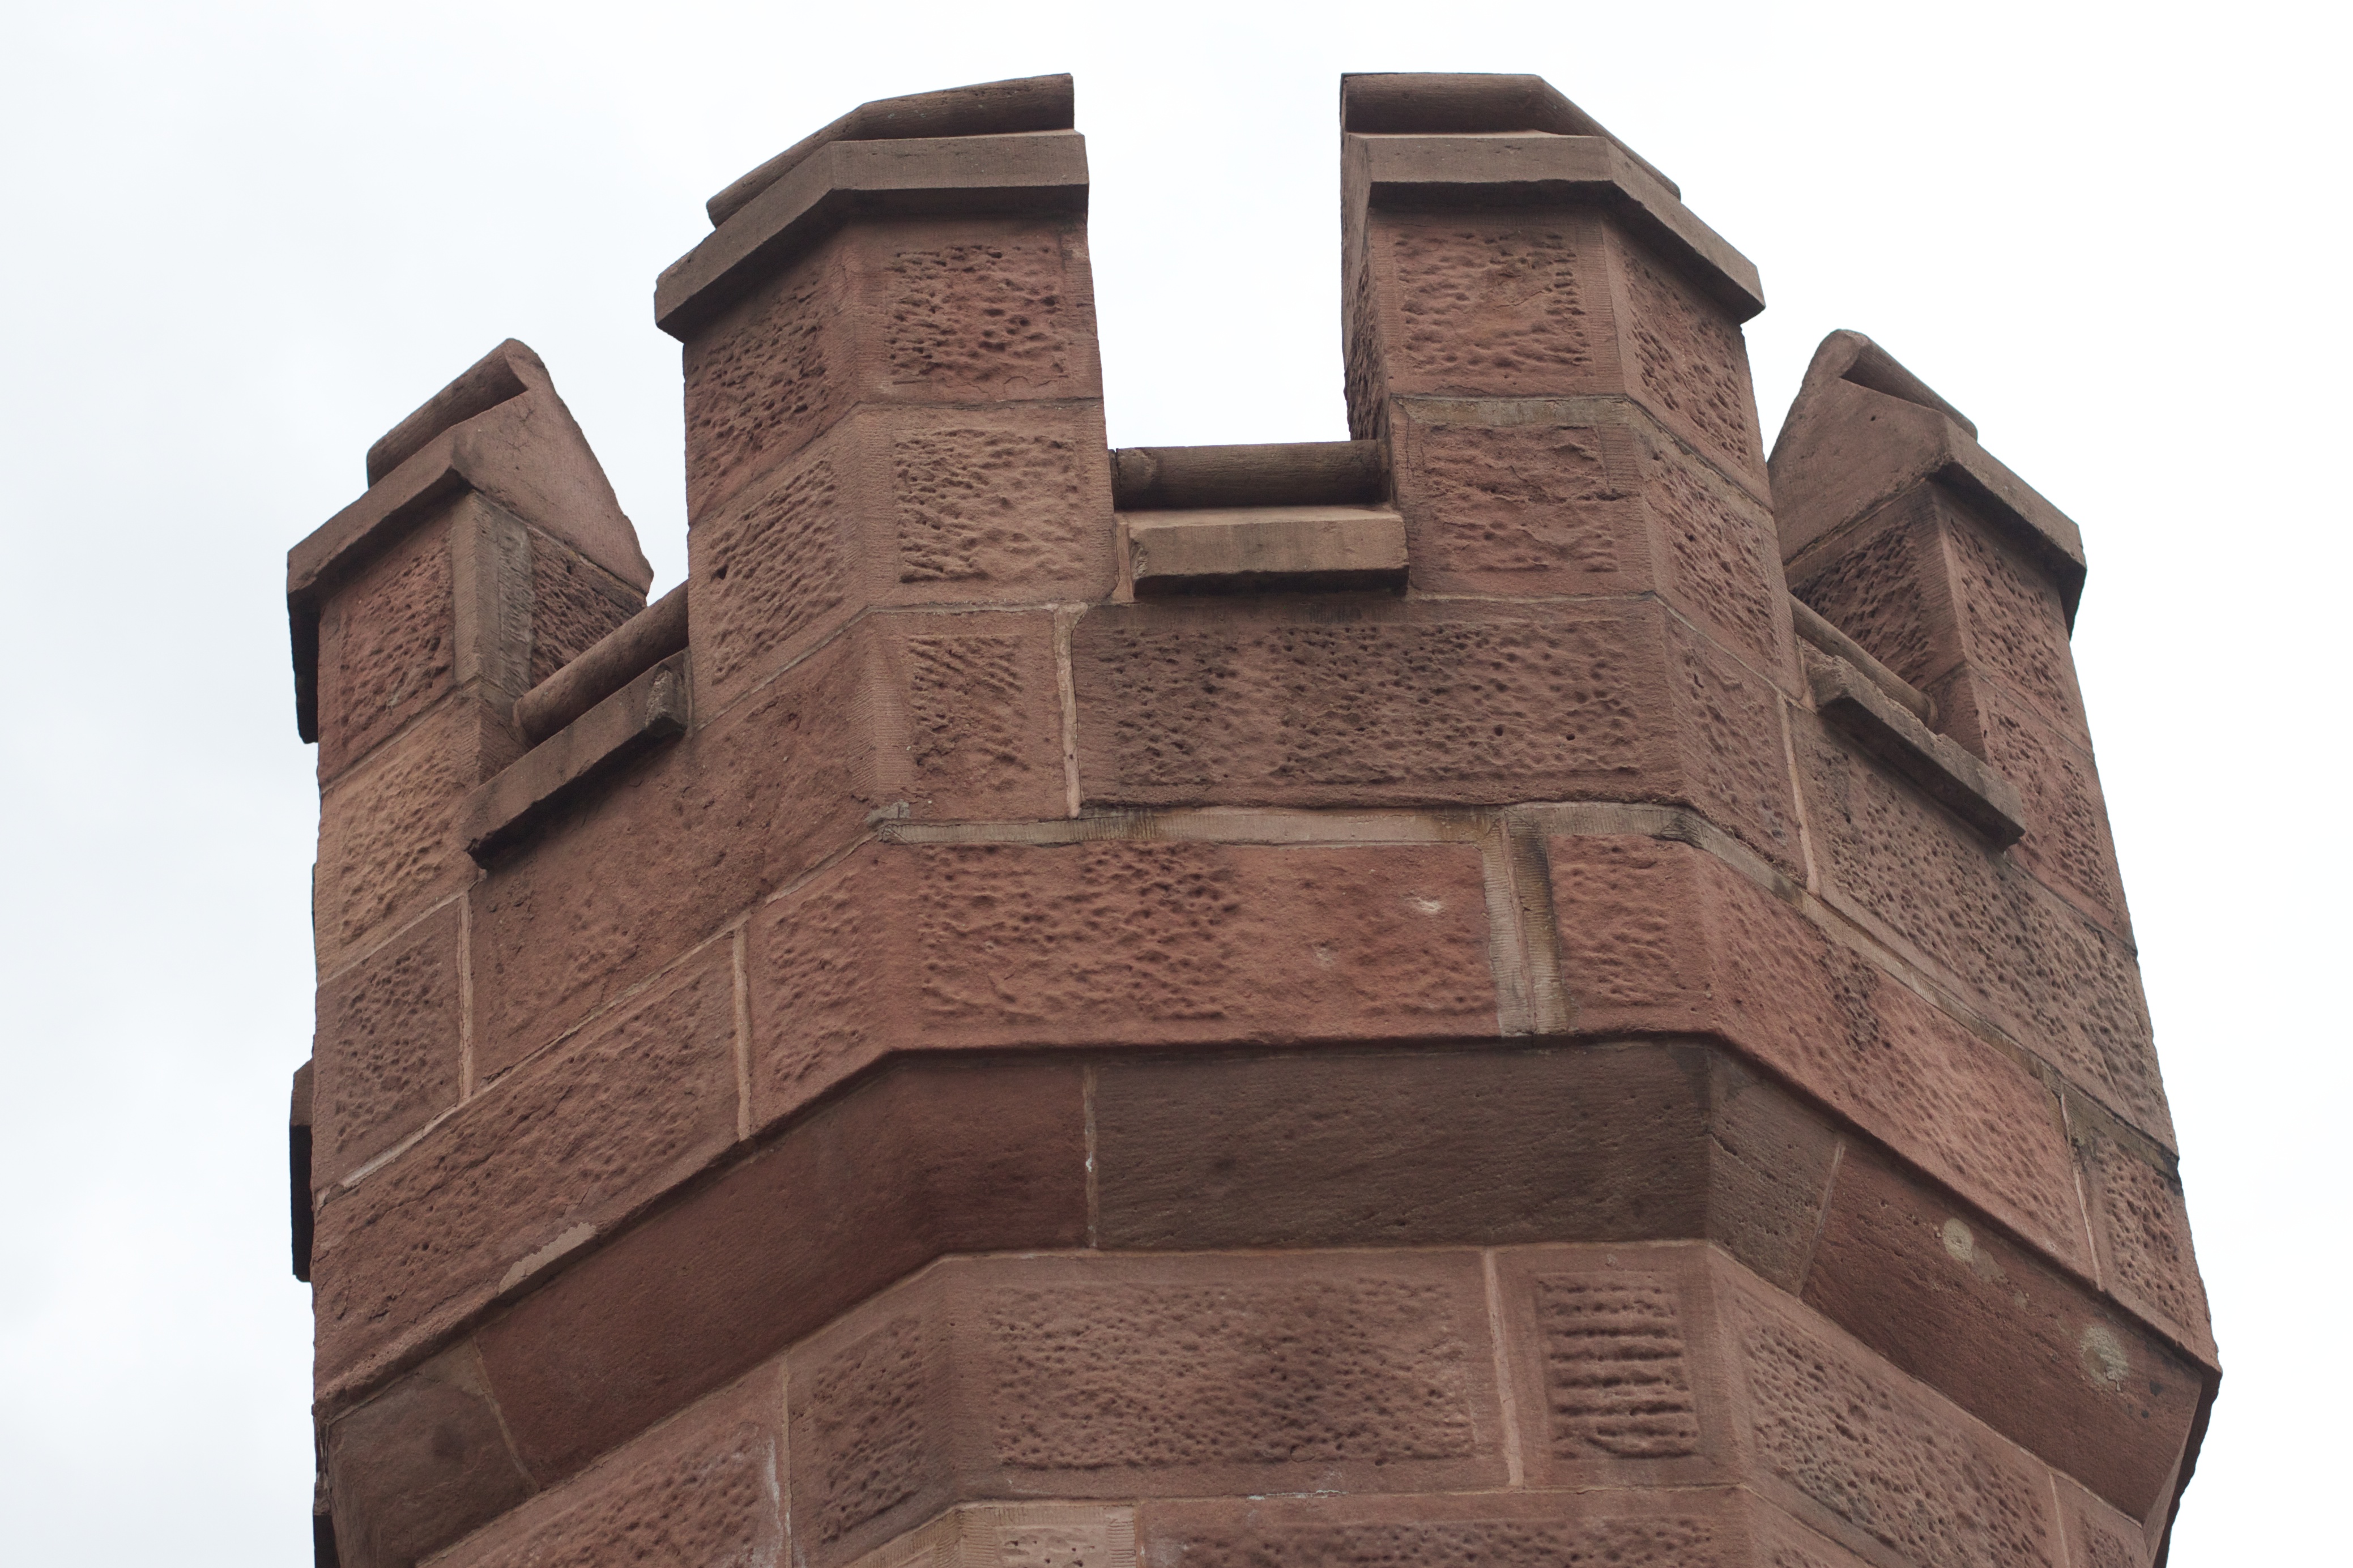
architecture, wood, arch, chimney, facade, brick, material, brickwork, odyssey